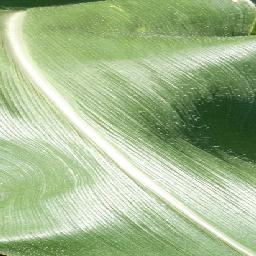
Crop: corn
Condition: (maize)_healthy